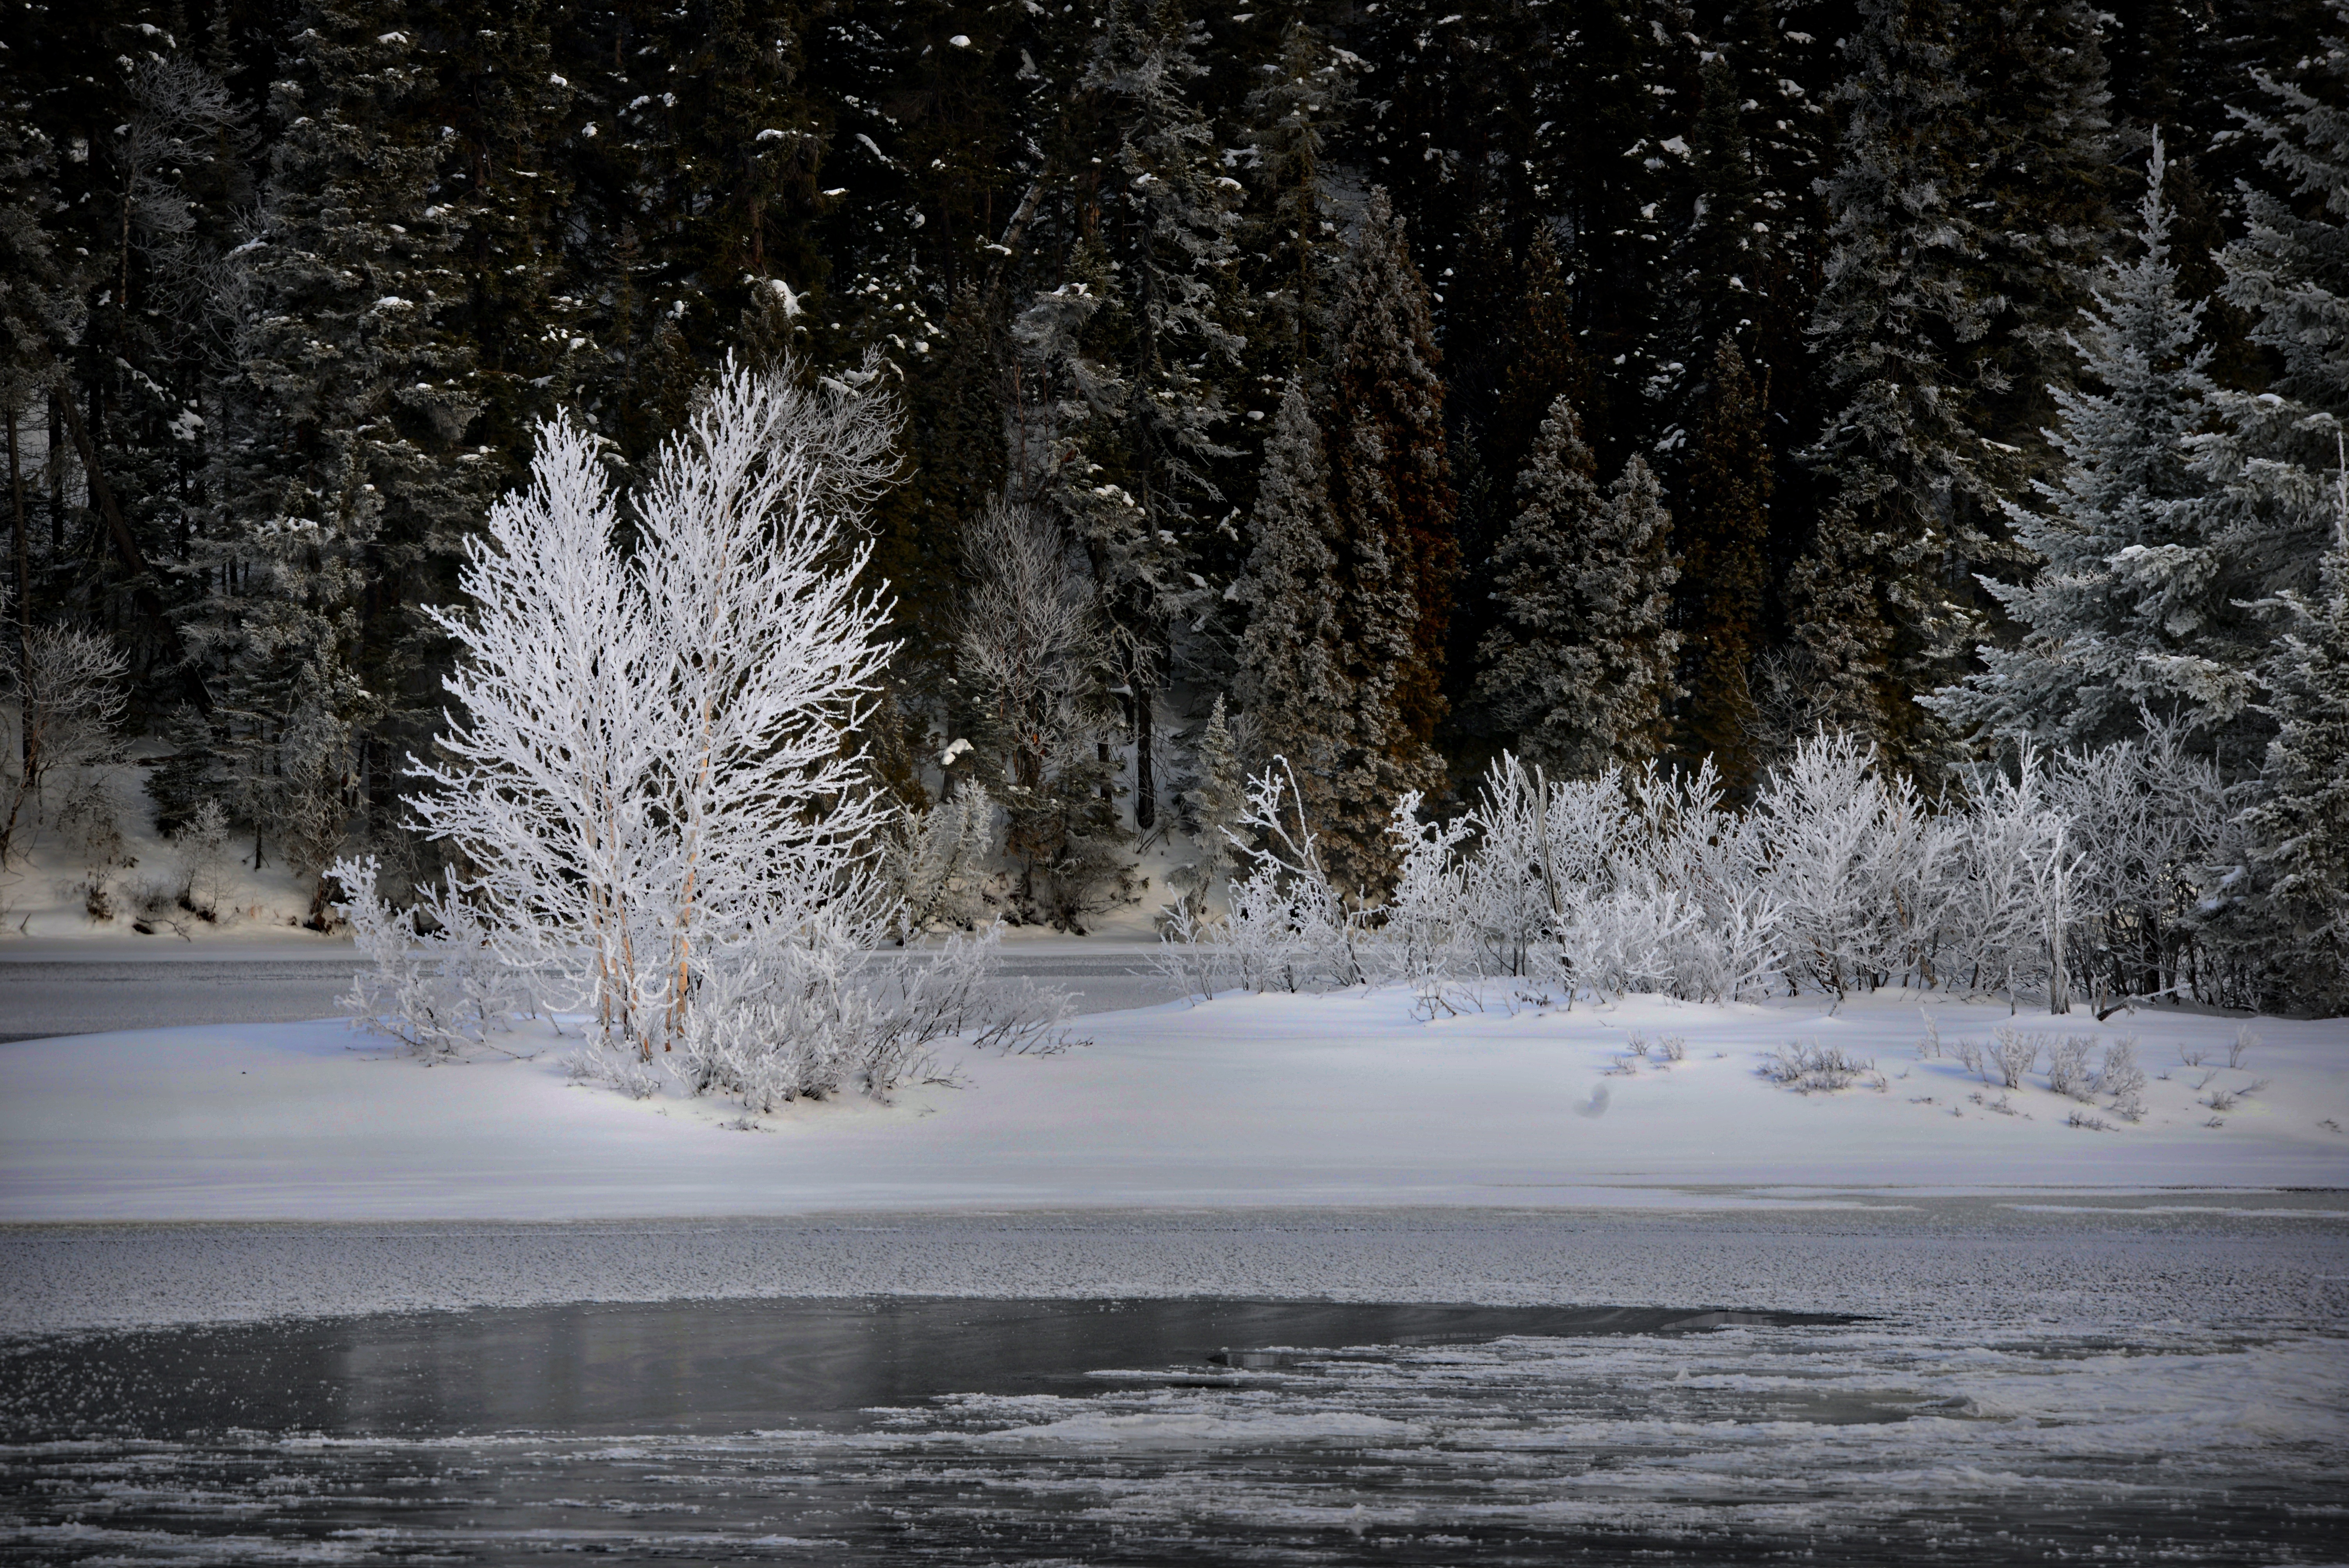
landscape, tree, water, nature, forest, branch, snow, cold, winter, light, sky, sunlight, morning, frost, ice, evening, fir, winter landscape, trees, canada, quebec, woodland, gel, freezing, pine family